The Fairy Aurora

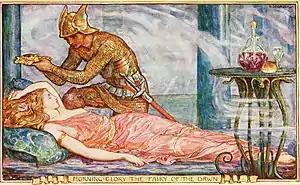
The Fairy of Dawn and the Prince

Andrew Lang also translated this Romanian tale with the title "The Fairy of the Dawn", published in "The Violet Fairy Book". The king has one weeping eye and one laughing eye, and asks for the water from the fountain of the Fairy of the Dawn for both eyes to laugh again.